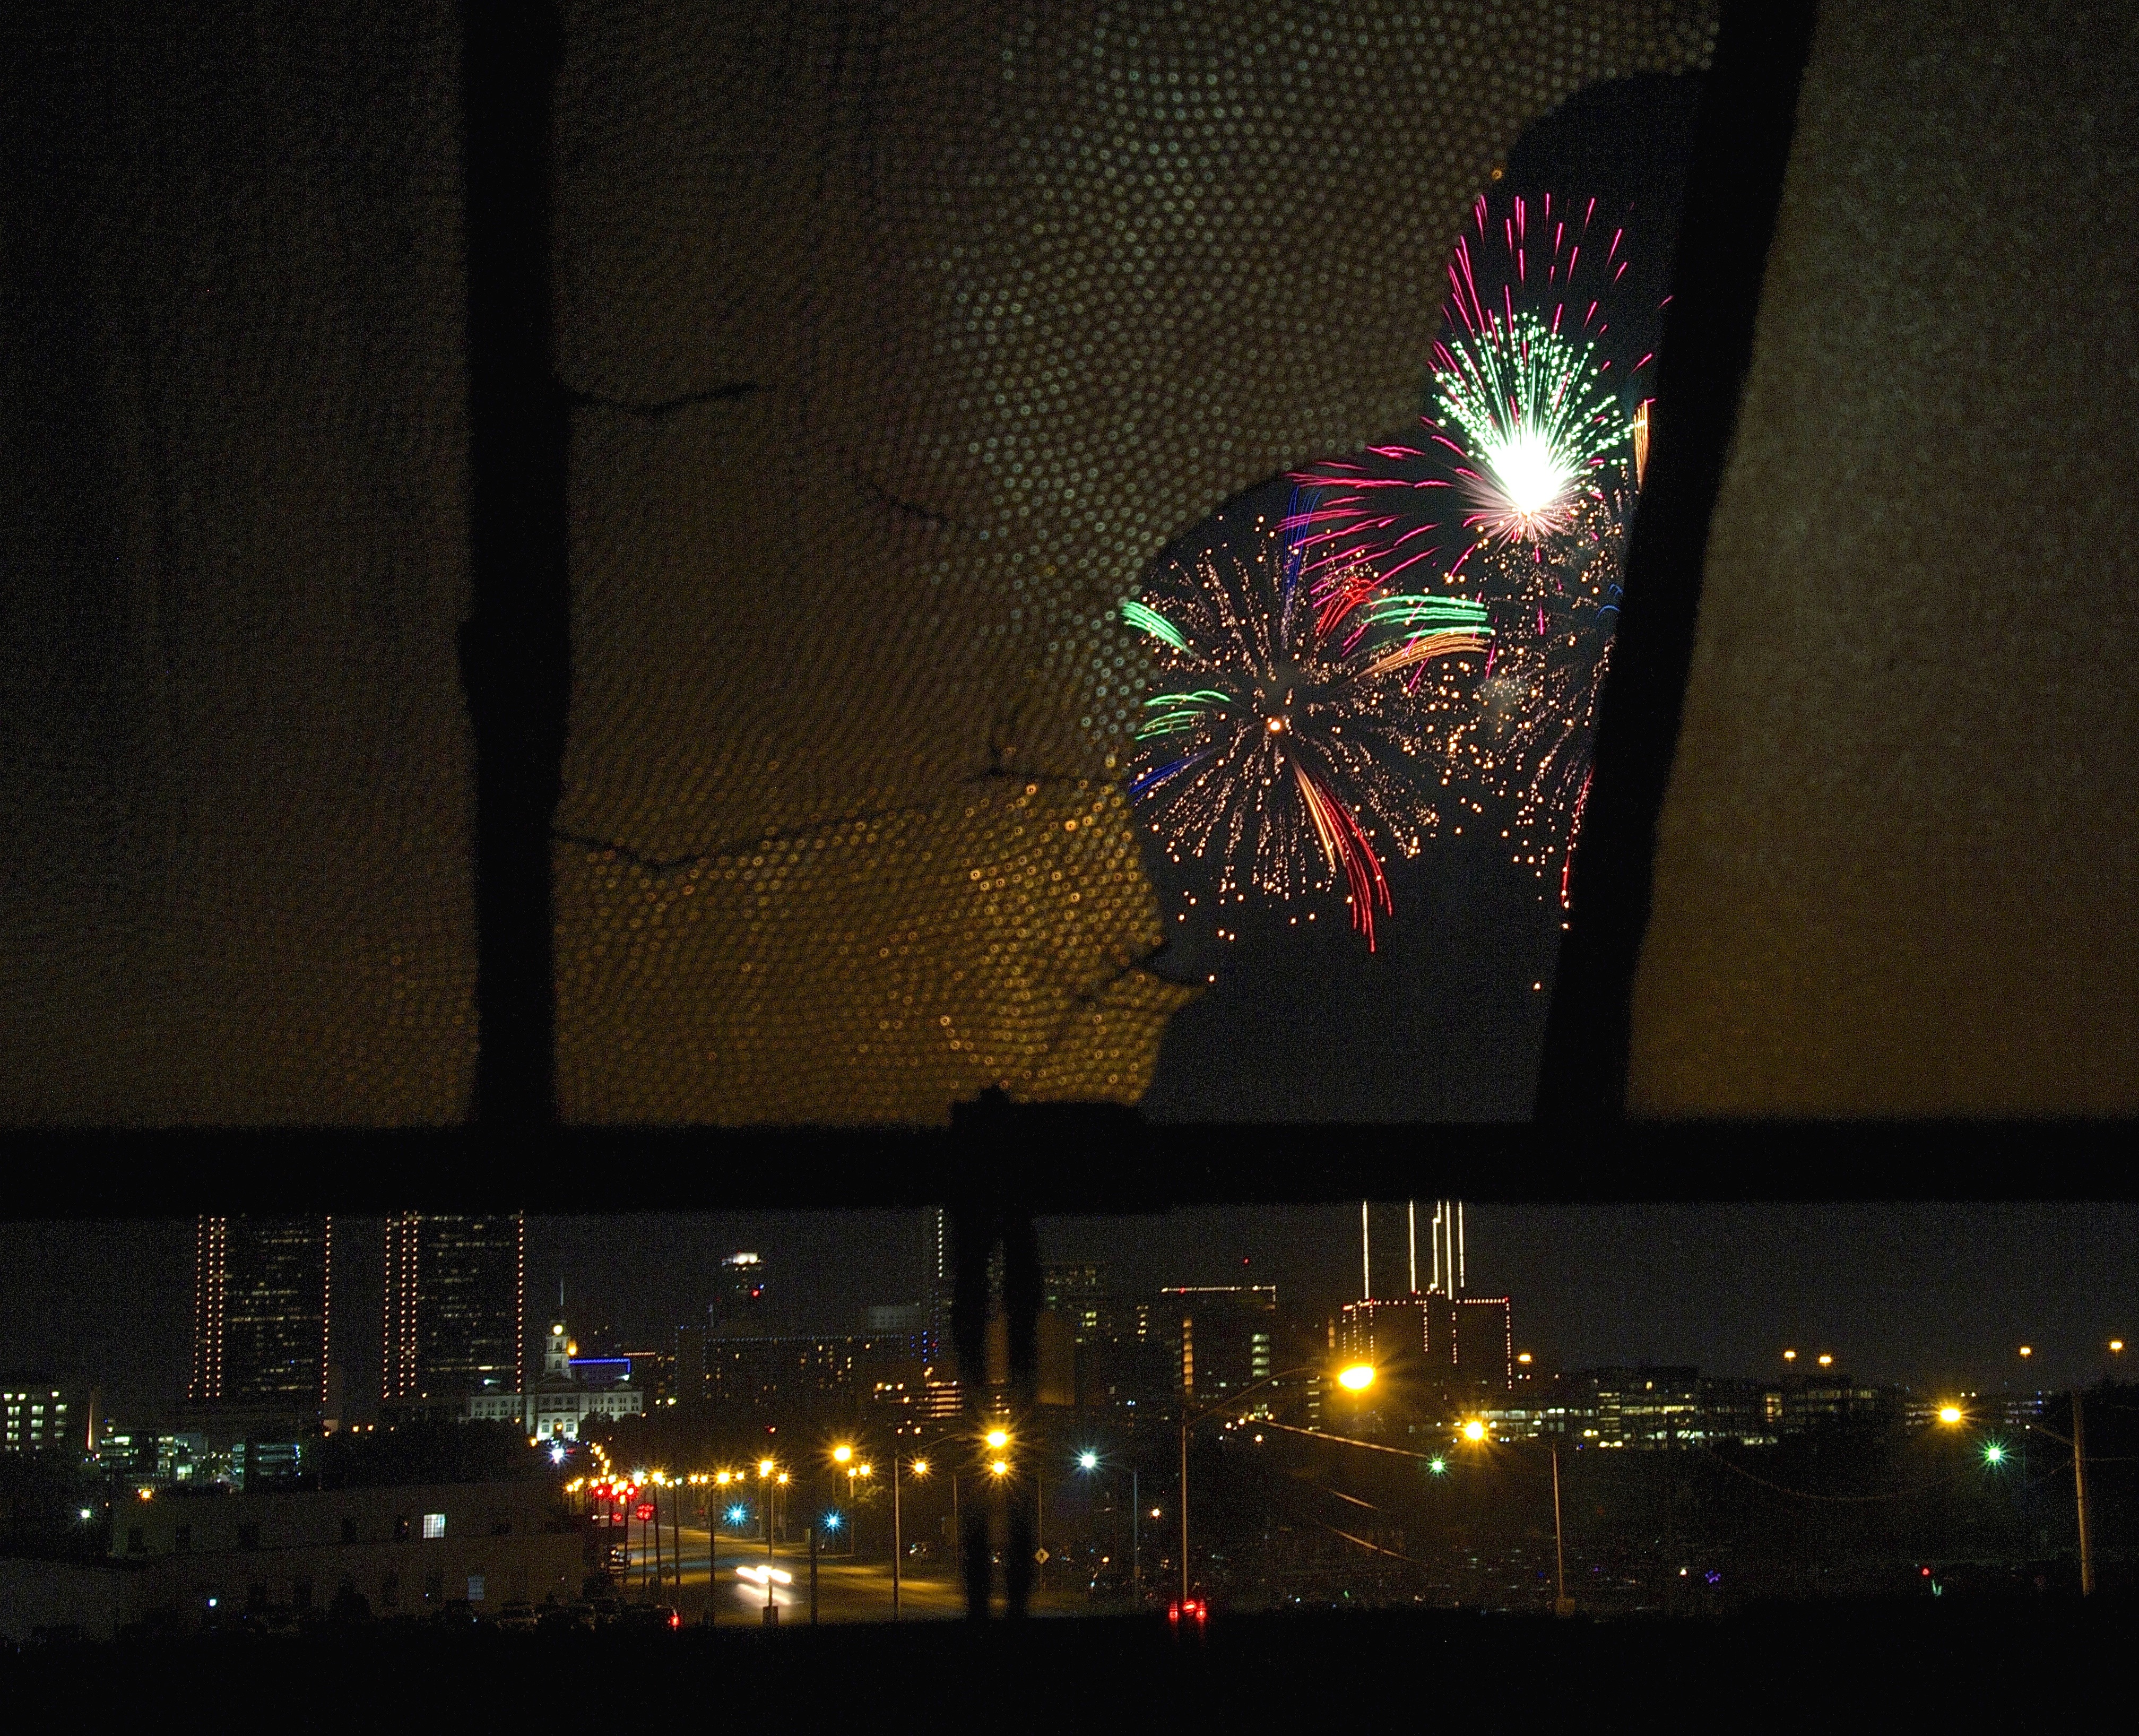
landscape, light, architecture, sky, skyline, street, night, town, view, city, skyscraper, urban, country, cityscape, downtown, summer, travel, evening, symbol, scenic, show, broken, usa, america, holiday, darkness, freedom, colorful, lighting, independence day, festive, light painting, celebrate, patriotism, 2015, national, memorial, july, fireworks, fun, patriot, happy, buildings, urbex, bright, fiesta, broken glass, united, event, texas, hidden, nation, 4th, independence, burst, patriotic, democracy, festivities, north america, night photography, celebrations, explosives, abandoned building, symbolic, celebrating, broken window, fort worth, firecrackers, 4th of july, national holiday, main street, atmosphere of earth, hidden view, special event, metroplex, dfw, juxtapose